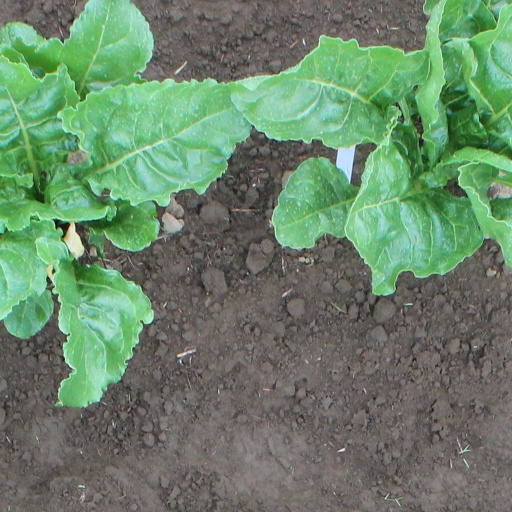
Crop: sugar beet